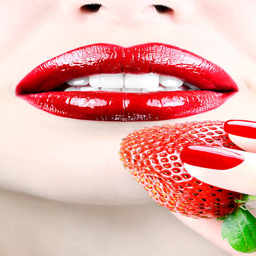
woman holding a strawberry to her red lips